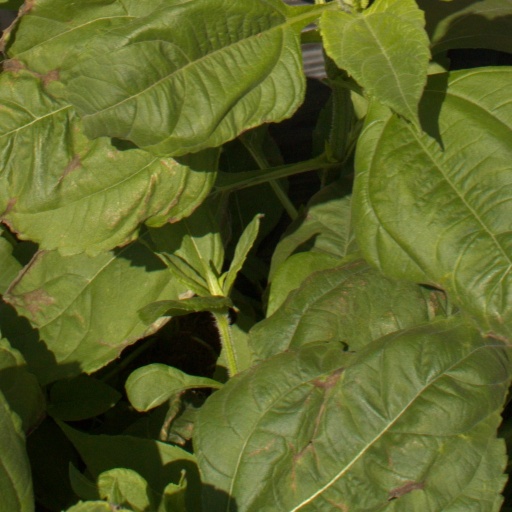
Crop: Jerusalem artichoke